Sada Abe

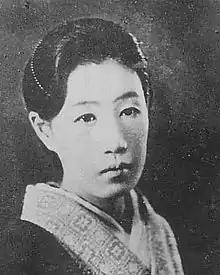
Abe portrait,

was a Japanese geisha and prostitute who murdered her lover, , via strangulation on May 18, 1936, before cutting off his penis and testicles and carrying them around with her in her kimono. The story became a national sensation in Japan, acquiring mythic overtones; it has also been interpreted by artists, philosophers, novelists and filmmakers. Abe was released after serving five years in prison and went on to write an autobiography.